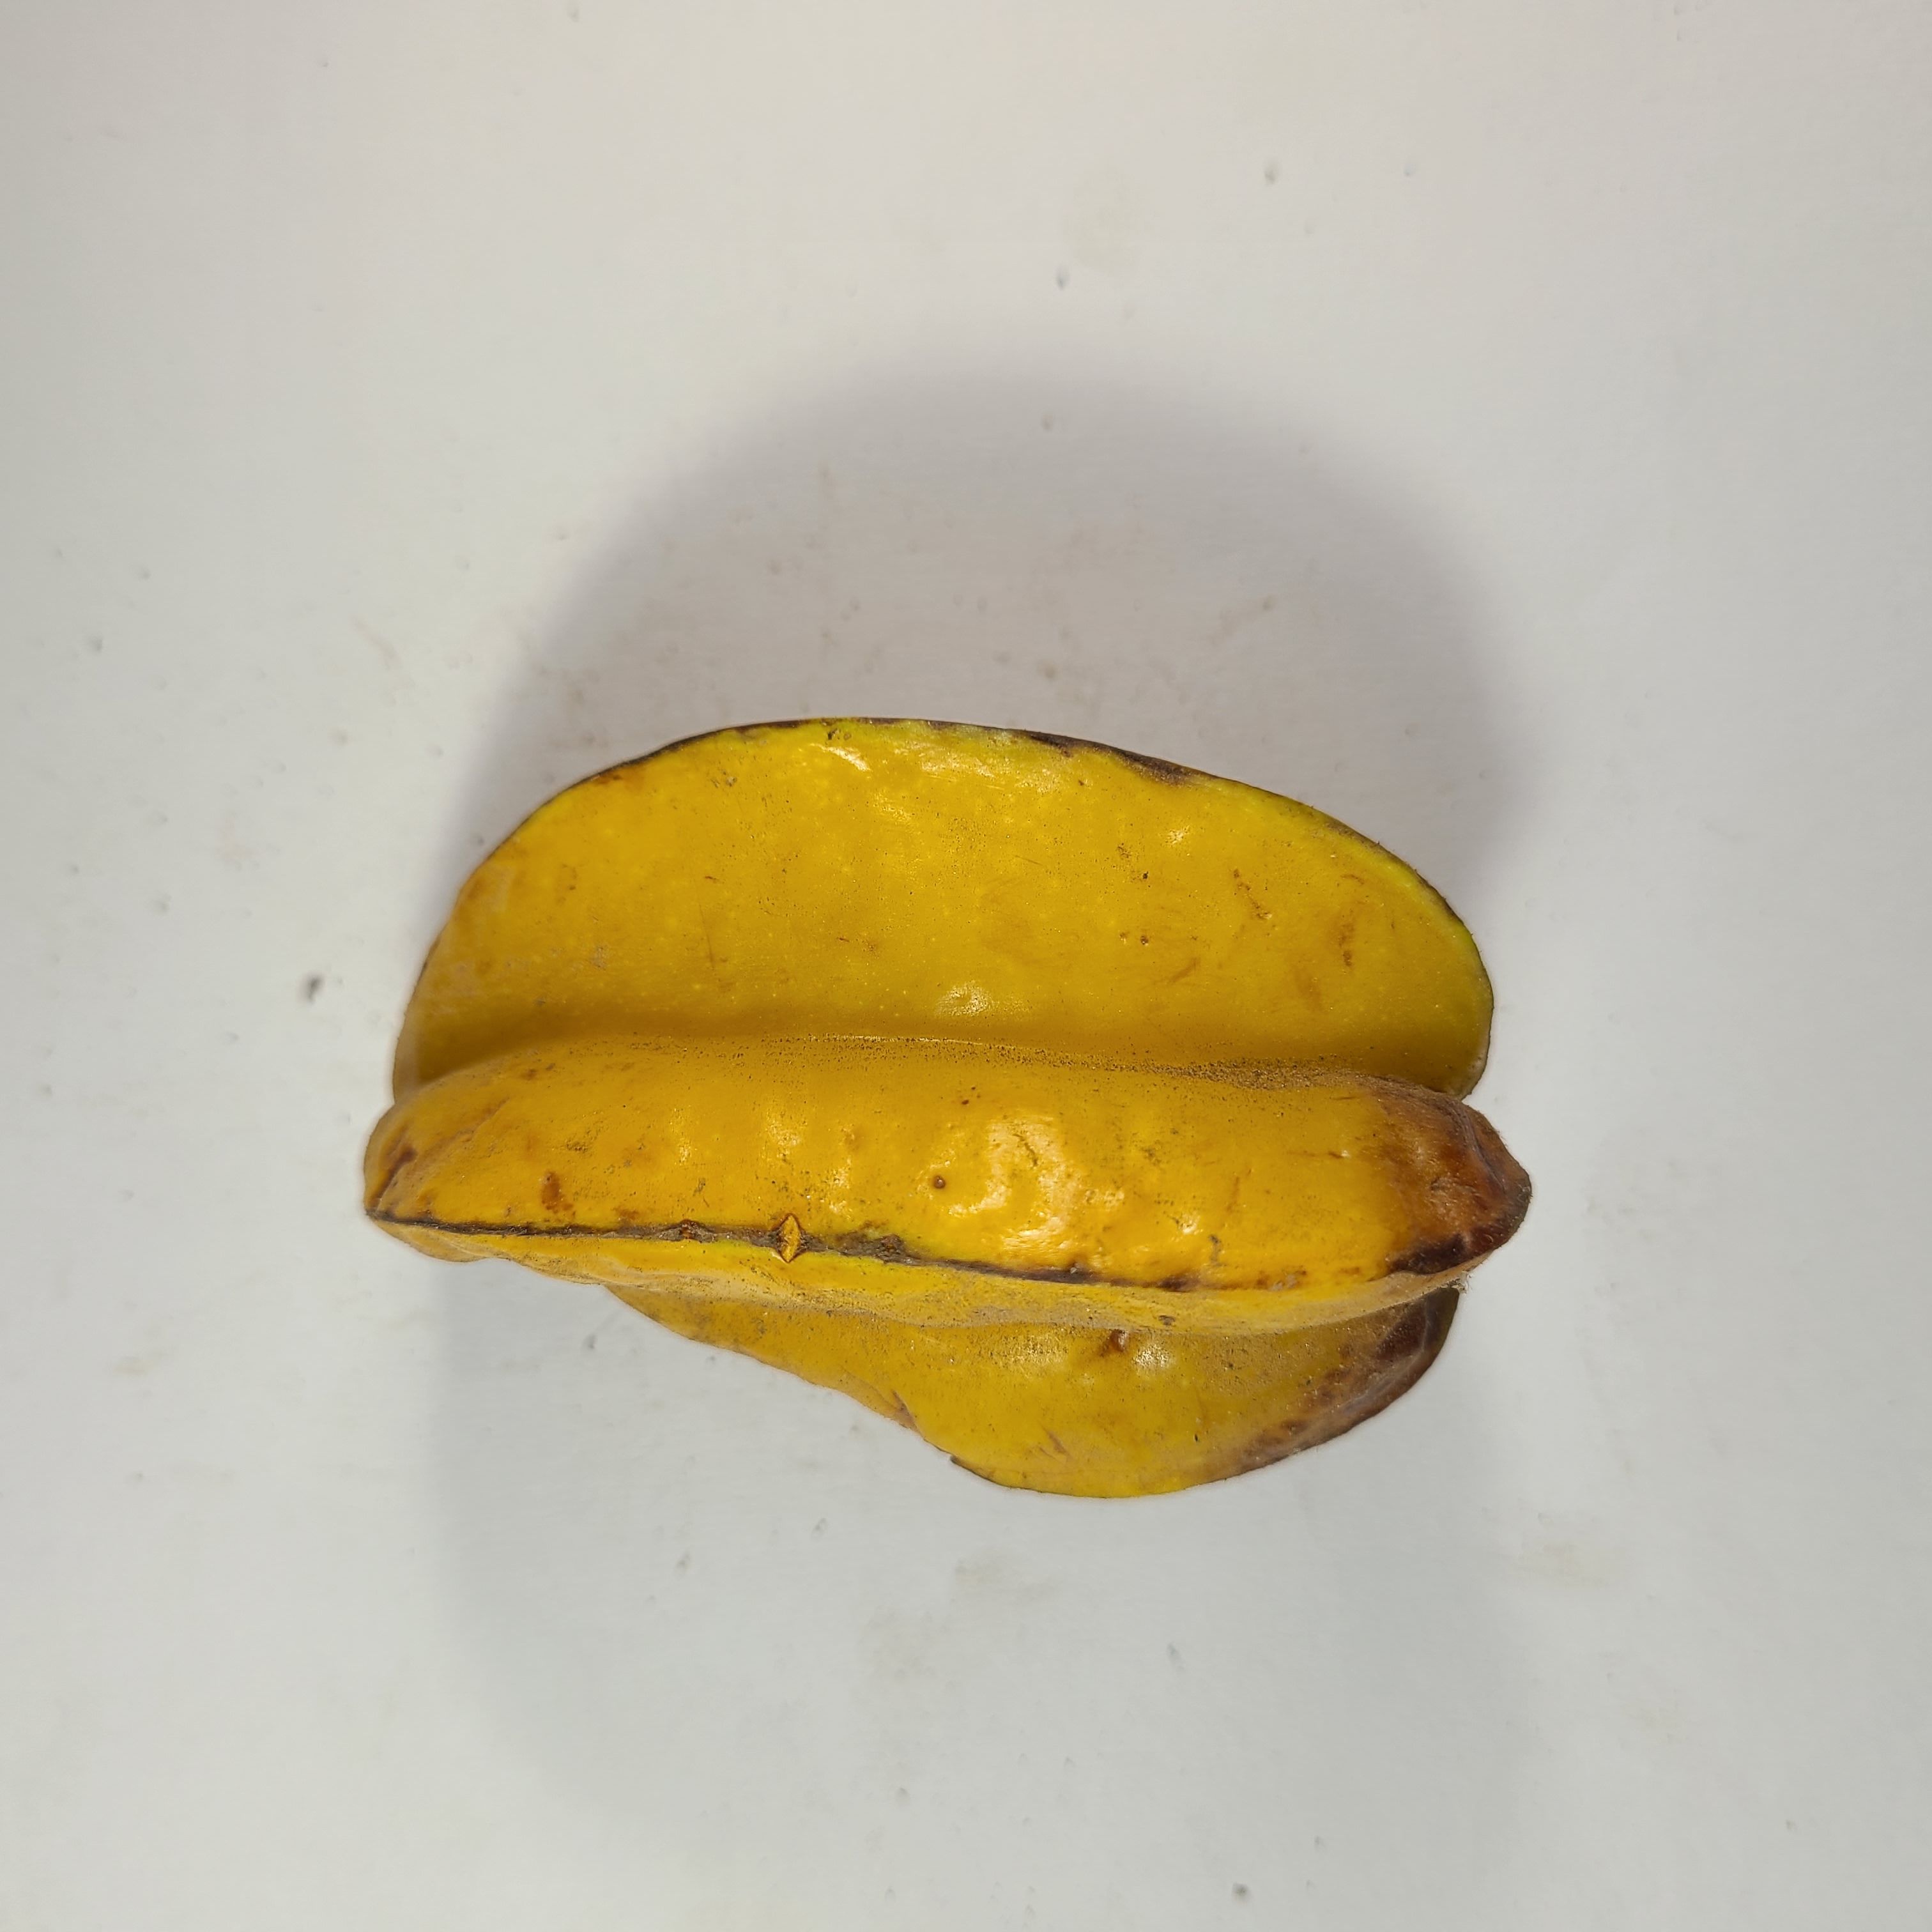
Label: Unhealthy Fruits